MLB 2000

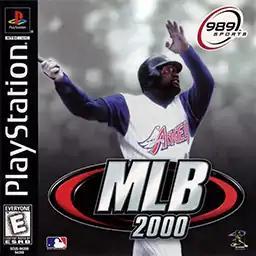
Anaheim Angels designated hitter Mo Vaughn featured on the cover.

MLB 2000 is a 1999 baseball video game developed by 989 Sports and published by Sony Computer Entertainment for the PlayStation. The color commentary for the game is from Dave Campbell and the play by play announcer is Vin Scully. Anaheim Angels designated hitter Mo Vaughn was featured on the cover.